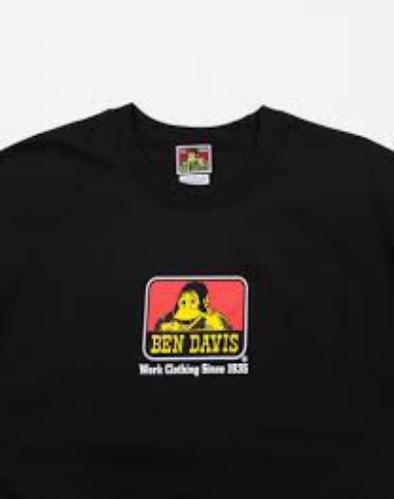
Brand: Ben Davis
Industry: Clothes